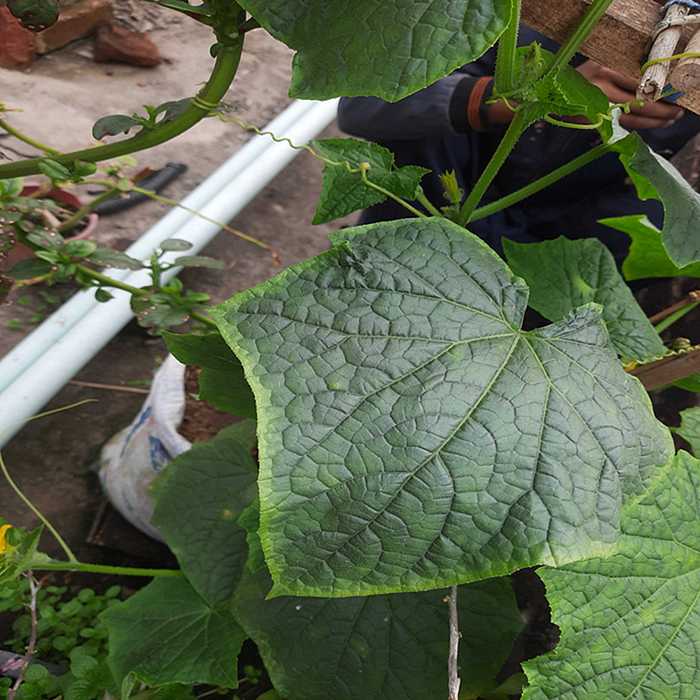
Plant: Cucumber
Label: Fresh leaf